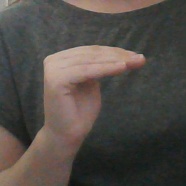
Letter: haa